Question: Please indicate a possible affordance area of bicycle that can be used for sitting
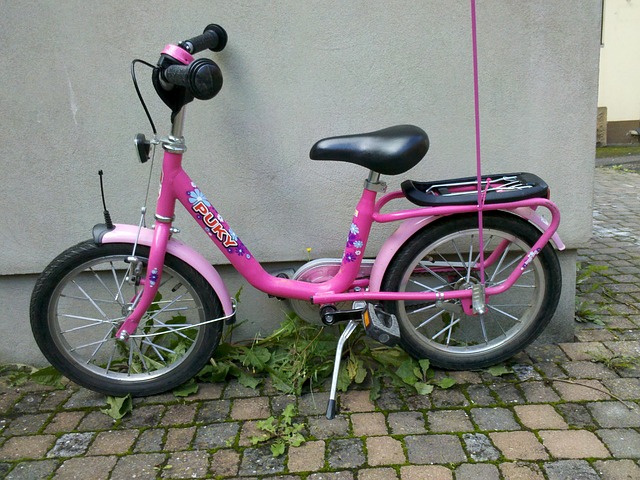
Answer: [309.372, 125.999, 426.409, 177.435]